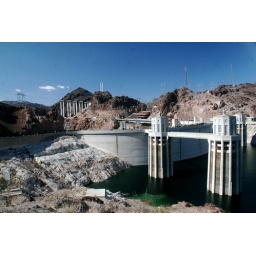
Note the low water level and the new bridge being built in the background